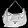
Label: Bag